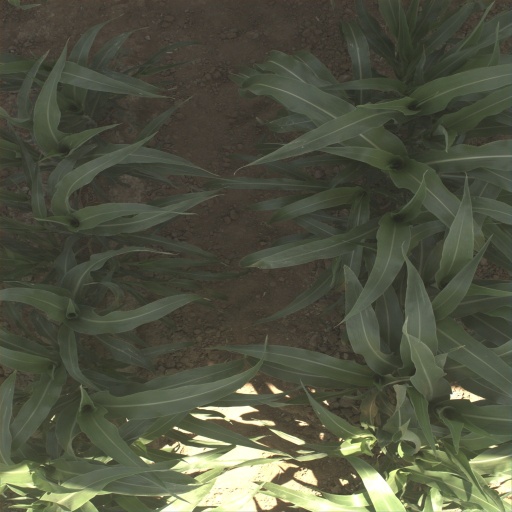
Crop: sorghum